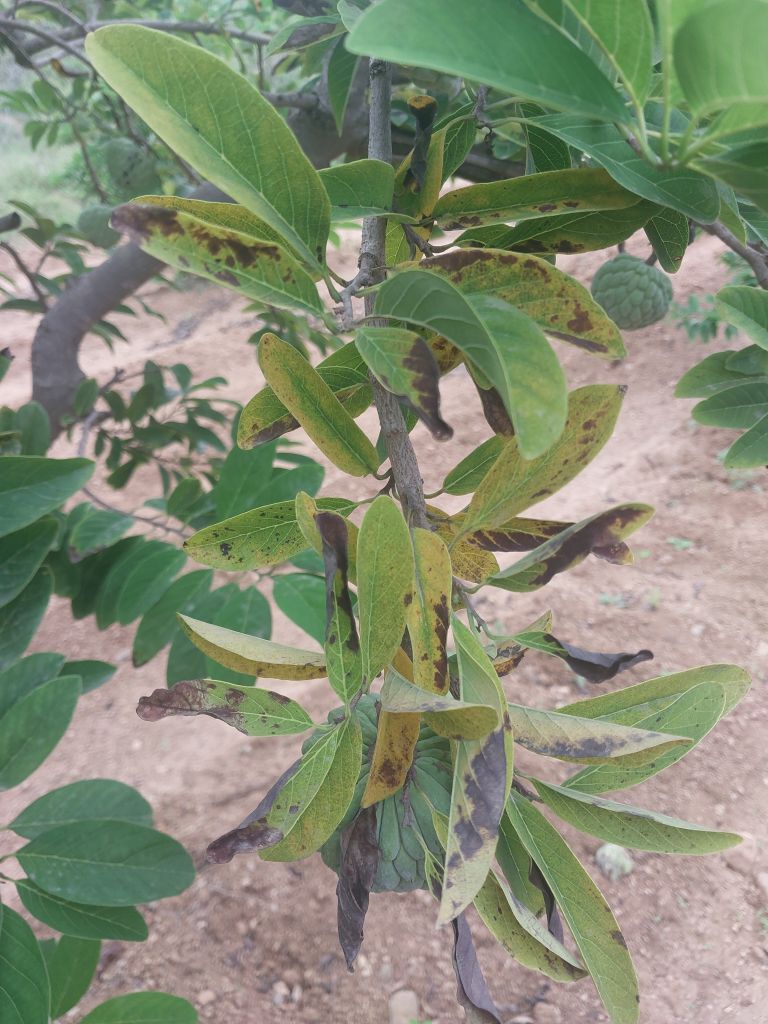
Disease label: Leaf spot on Leaves